The Woman Voter

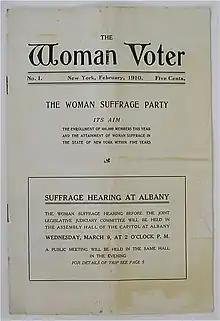
Publication of "The Woman Voter," journal of the New York Woman Suffrage Party. February 1910

The Woman Voter was a monthly suffragist journal published in New York City by the Woman Suffrage Party (WSP). It ran between 1910 and 1917. The first editor was Mary Ritter Beard. Beard created a suffragist publication which was unique in offering coverage of topics that "cut across class, age and organizational boundaries."